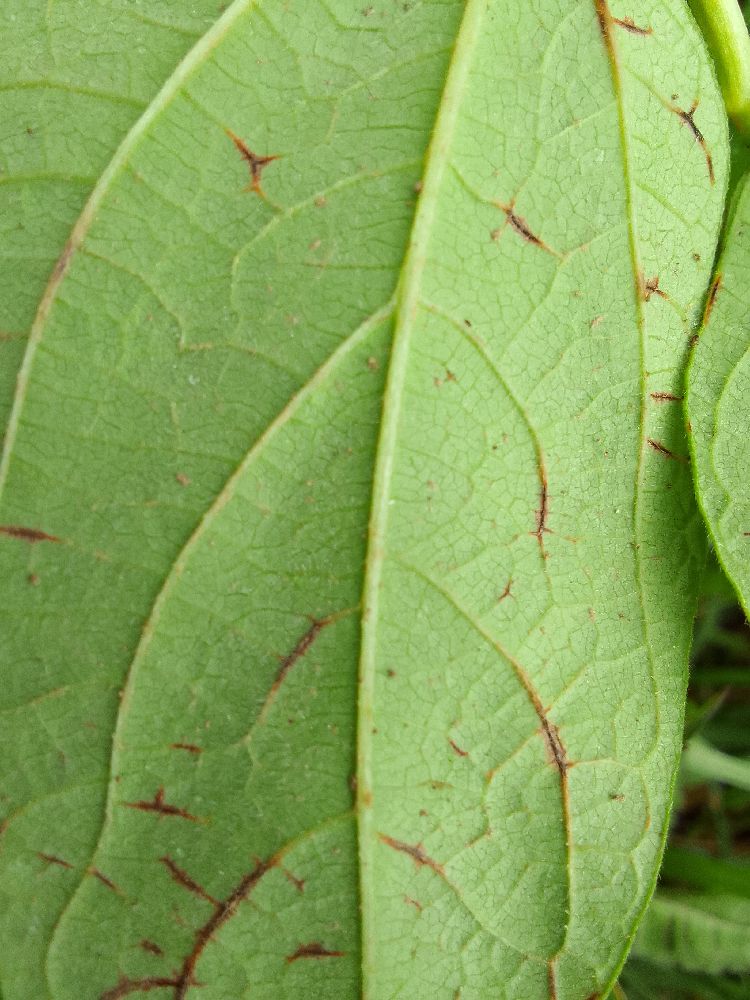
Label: anthracnose